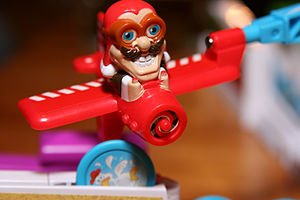
Looping Louie
Looping Louie er ved at ramme en høne
Looping Louie er et børnespil for op til fire spillere med et roterende fly, som vælter spillernes høns ned. Spillerne kan med en vippearm forsøge at slå flyet væk, og målet er at være den sidste spiller, der har en høne tilbage.